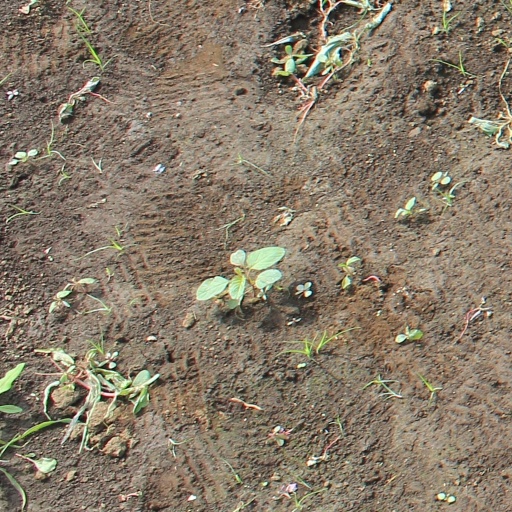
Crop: soybean